St Mary's Pro-Cathedral

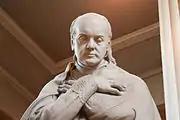
Sculpture of Archbishop Daniel Murray in the north aisle by Thomas Farrell

Internally, the Pro-Cathedral is dramatically different from the two main cathedrals of Dublin. Its mixture of Greek and Roman styles has proved controversial, being variously described as an artistic gem and an eyesore. Its main aisle leads up to an altar, behind which a stained glass window of the Blessed Virgin Mary (the Saint Mary of its name) is visible. For most of its existence, it possessed a massive Victorian altar and reredos by Peter Turnerelli, a Belfast-born sculptor of Italian parentage. In the late 1970s, this was removed, as part of a re-ordering to bring its sanctuary in line with changes that followed the introduction of the revision of the Mass. The reredos was completely removed, leaving just the tabernacle, though the front panel of the original altar was reinstated in the new altar, which was moved to the centre of a new paved area in an expanded sanctuary. The altar rails were also removed. The pulpit was moved as well, to a position in a corner of the building. A large contingent of Italian artisans were employed by the church, to decorate the interior of the cathedral.